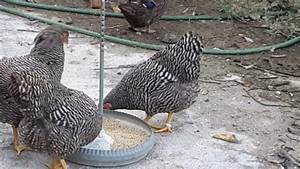
Label: gallina